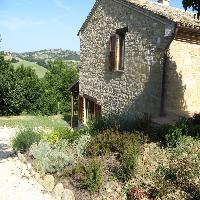
Weather: sun or clear